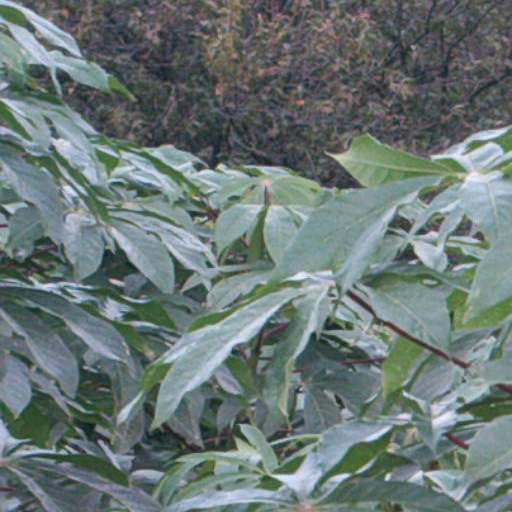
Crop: cassava